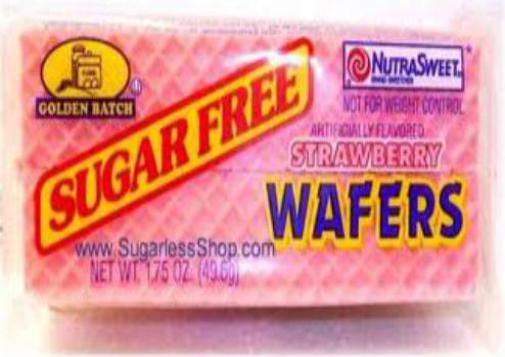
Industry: Food